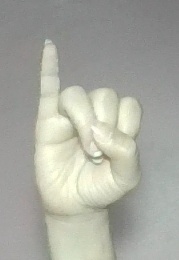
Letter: meem